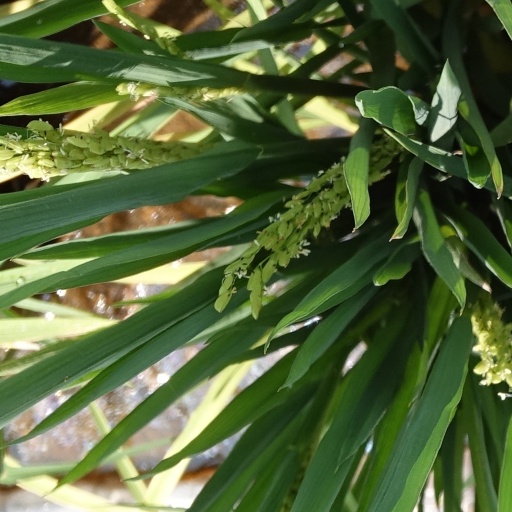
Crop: rice